Thomson Reuters

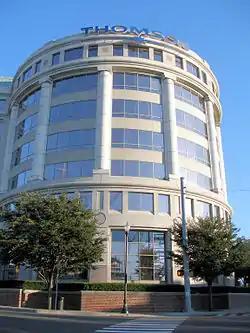
Thomson Reuters Building in Downtown Stamford, Connecticut. The office previously served as the world headquarters for Thomson Corporation.

The forerunner of the Thomson company was founded in 1934 by Roy Thomson in Ontario as the publisher of "The Timmins Daily Press". In 1953, Thomson acquired the "Scotsman" newspaper and moved to Scotland the following year. He consolidated his media position in Scotland in 1957, when he won the franchise for Scottish Television. In 1959, he bought the Kemsley Group, a purchase that eventually gave him control of the "Sunday Times". He separately acquired the "Times" in 1967. He moved into the airline business in 1965, when he acquired Britannia Airways, and into oil and gas exploration in 1971, when he participated in a consortium to exploit reserves in the North Sea. Following the death of Thomson, the company withdrew from national newspapers and broadcast media, selling the "Times" and the "Sunday Times" to Rupert Murdoch's News International in 1981, and instead moved into publishing, buying Sweet & Maxwell in 1988. The company at this time was known as the International Thomson Organization Ltd (ITOL).